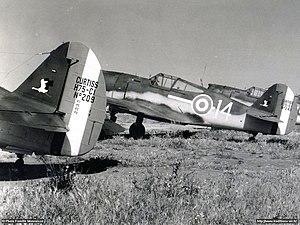
L’escadrille SPA 167 dite « cigogne de Romanet » est une unité de l'Armée de l'air française créée officiellement le 1ᵉʳ octobre 1918, elle est encore active aujourd'hui au sein de l'Escadron de Chasse 2/4 La Fayette aux côtés des escadrilles N 124 tête de Sioux, SPA 81 Clébard et la SPA 96 Gaulois.